The Kiralfy Brothers

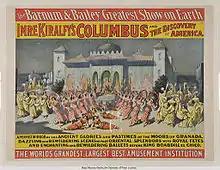
The Barnum and Bailey Greatest Show on Earth: Imre Kiralfy's "Columbus and the Discovery of America" (1892)

When the electric lightbulb was commercialized around 1880, the Kiralfy brothers took full advantage. They quickly put a production of "Excelsior" into the works with plans to be lit electrically for special effects scenes. The spectacle was presented at Niblo's Garden in 1883. There was still use of gas-lighting and they were not the first ones to employ electric lighting (they, themselves, had previously used electric light in their revival of "The Black Crook") but they were the first and only production to be lit under the personal direction of Thomas Edison. In their production, the invention of incandescent light was celebrated along with the invention of the telegraph as incorporated in a dance of telegraph messengers. Not a word was spoken in the production and "Excelsior" is widely regarded as the Kiralfys’ most important work which showcased the Kiralfys’ expertise in dance and spectacle.